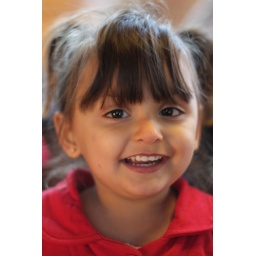
little girl in train station